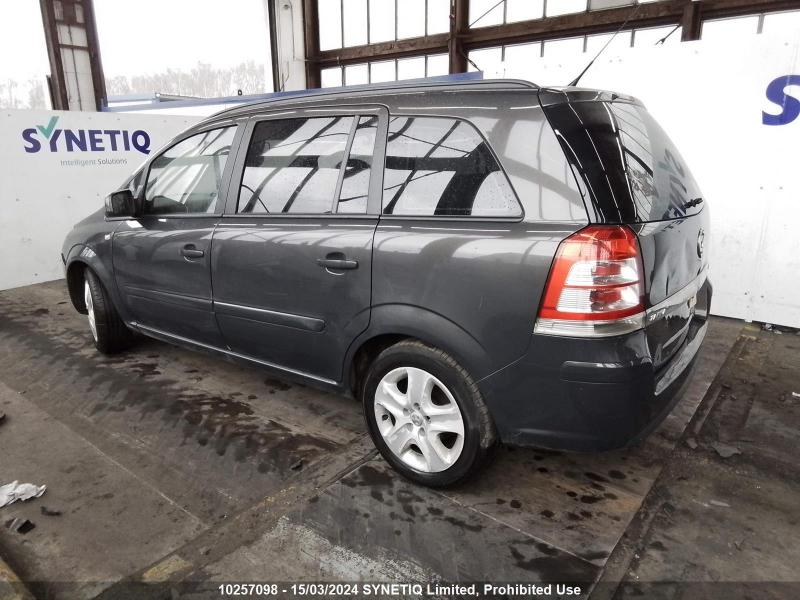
Aucun dommage détecté.
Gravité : aucun